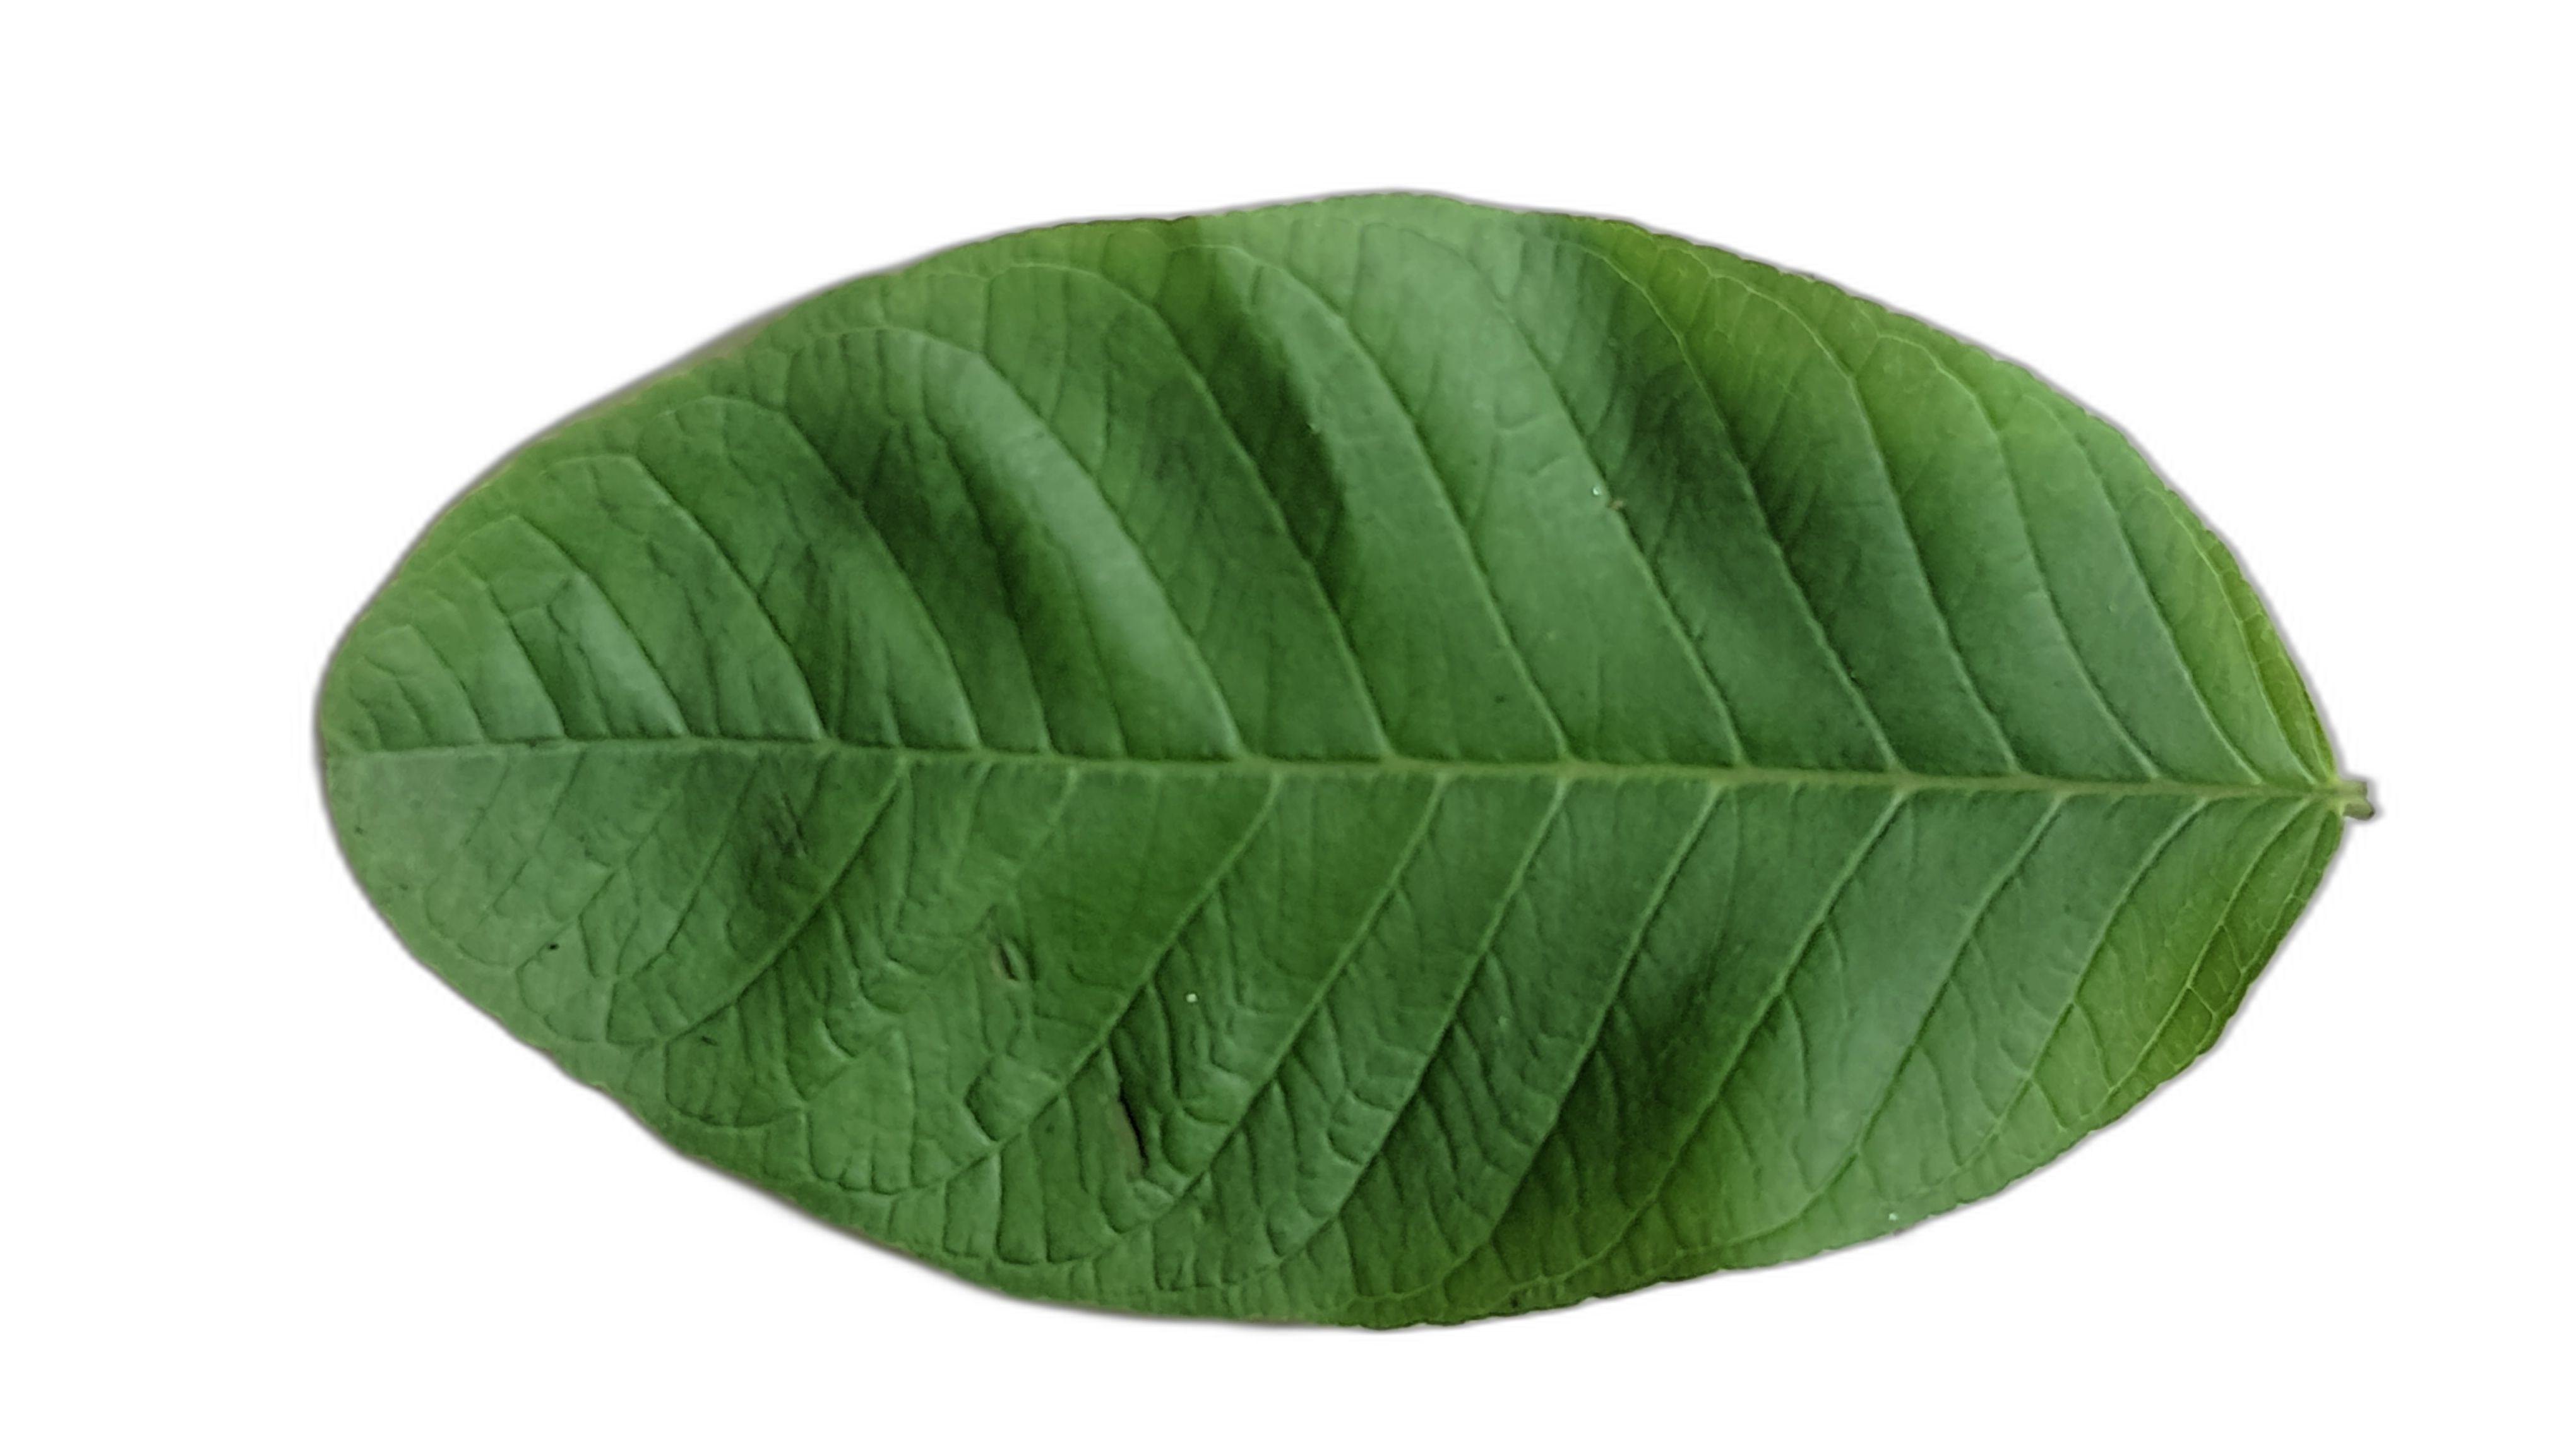
Plant part: leaf
Disease: Healthy